Frank Hart (athlete)

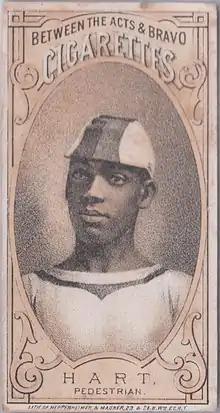
Frank Hart card from Thomas H. Hall’s Between the Acts & Bravo Cigarettes (1880) Athlete Set.

The first black athlete depicted on a sports card, trading card or tobacco card, Hart appears in Thomas H. Hall’s Between the Acts & Bravo Cigarettes set (1880, N344), along with nine other pedestrians and two oarsmen.